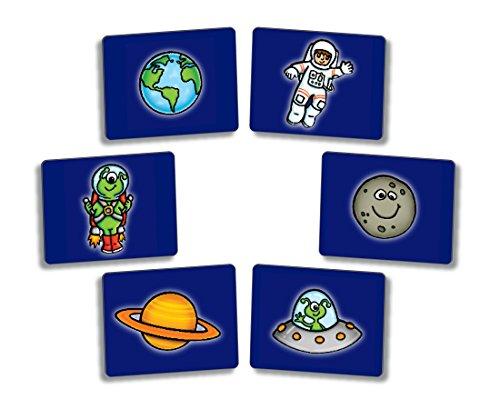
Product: Orchard Toys Rocket Game, Children's, Multi, One Size
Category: Toys & Games | Games & Accessories | Board Games
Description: Educational game for 2-4 players.
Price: $12.54
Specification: ProductDimensions:2x8.7x10.2inches|ItemWeight:15.8ounces|ShippingWeight:1.06pounds(Viewshippingratesandpolicies)|DomesticShipping:ItemcanbeshippedwithinU.S.|InternationalShipping:ThisitemcanbeshippedtoselectcountriesoutsideoftheU.S.LearnMore|ASIN:B0070W57L8|Itemmodelnumber:101655|Manufacturerrecommendedage:4-5years